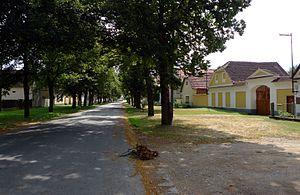
Buzice est une commune du district de Strakonice, dans la région de Bohême-du-Sud, en République tchèque. Sa population s'élevait à 171 habitants en 2017.